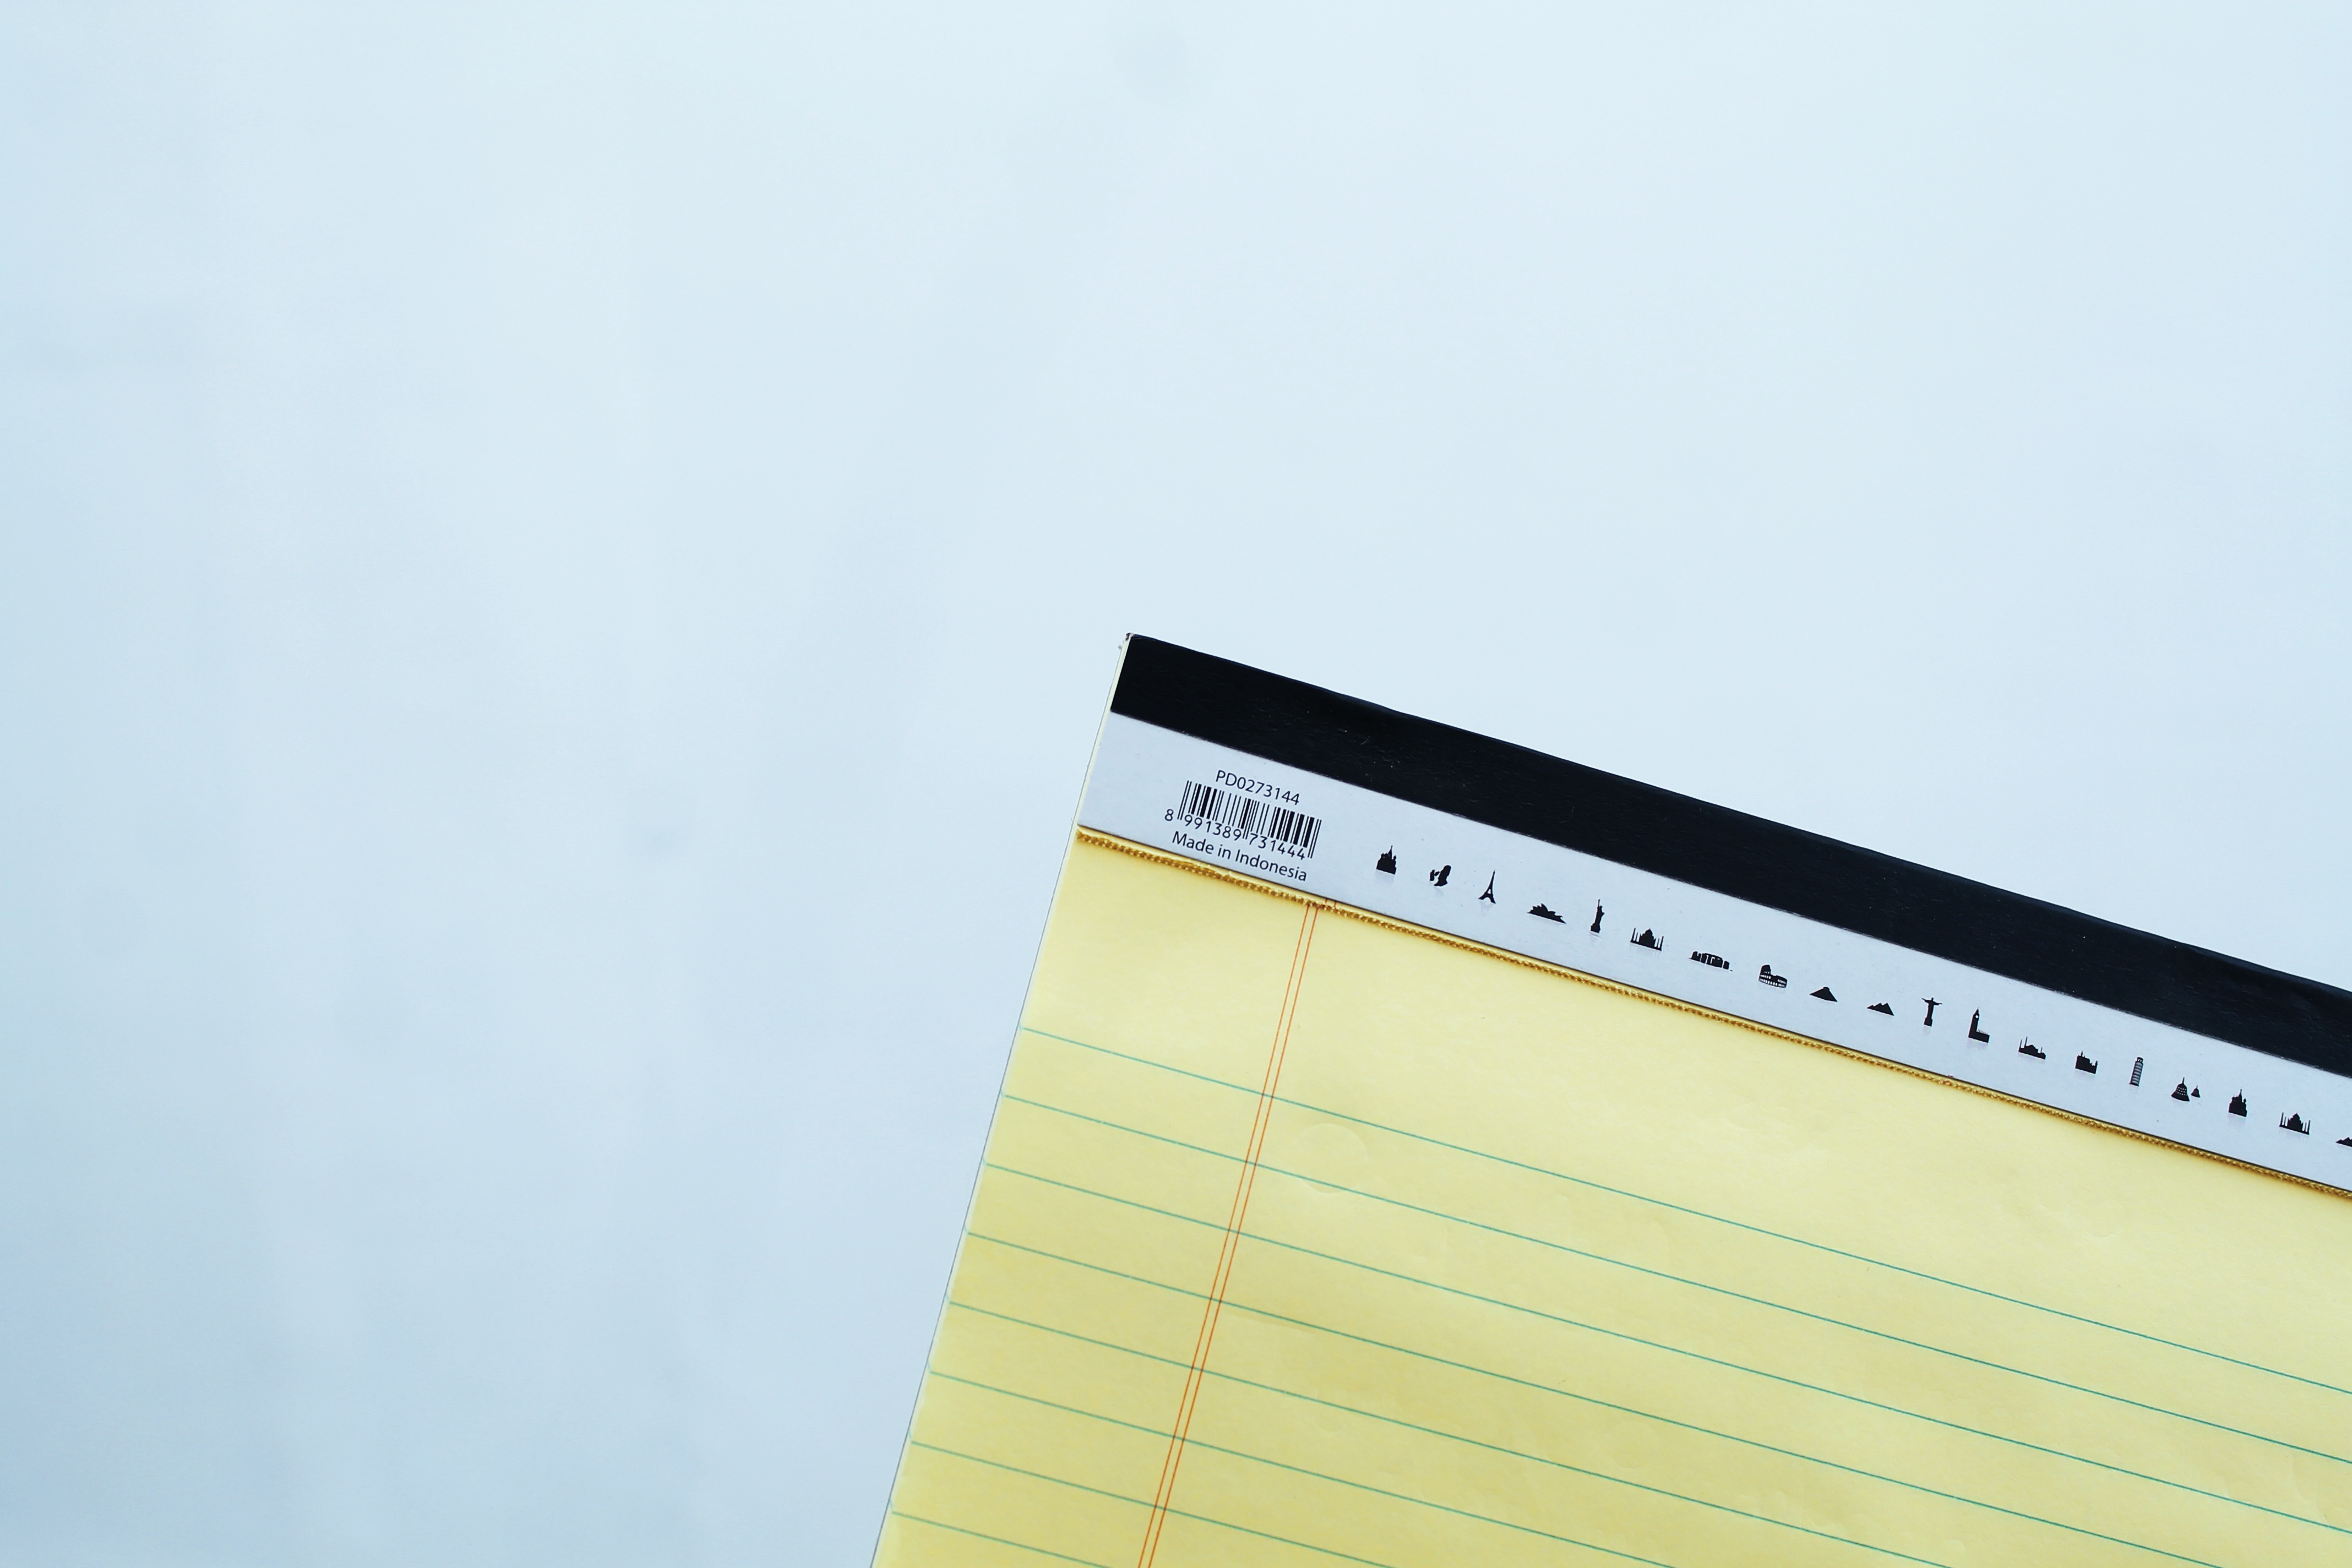
writing, line, paper, brand, design, text, document